Nueva Esparta

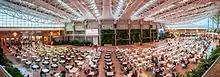
Parque Costazul mall, Margarita Island

Other species of animals found are eastern cottontails ("Sylvilagus floridanus") and several species of reptiles, such as green iguanas (which were once more common on Margarita, but hunting for the consumption of their eggs and meat has made them rare on Margarita), rattlesnakes, coral snakes, and anole lizards. Many species of birds can be found and seen in many places on the island, such as the "paraulata llanera," or tropical mockingbird ("Mimus gilvus"), the Carib grackle or "llanero" ("Quiscalus lugubris"), the scaled dove ("Columbina squammata"), the spectacled thrush ("Turdus nudigenis"), the glaucous tanager ("Thraupis glaucocolpa"), red-crowned woodpecker ("Melanerpes rubricapillus"), the "tucusito" hummingbird ("Leucippus fallax"), the emerald hummingbird or "mellisbanero" ("Chlorostilbon"), barred antshrike "(Thamnophilus doliatus"), the rufous-vented chachalaca or "guacharaca" ("Ortalis ruficauda ruficauda"), the Venezuelan turpial ("Icterus icterus"), the vermillion cardinal or "cardenalito" ("Cardinalis phoeniceus"), partridges, turtledoves, and the yellow-shouldered amazon or "cotorra margariteña" ("Amazona barbadensis"), a natural symbol of the island.